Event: Hurricane Matthew
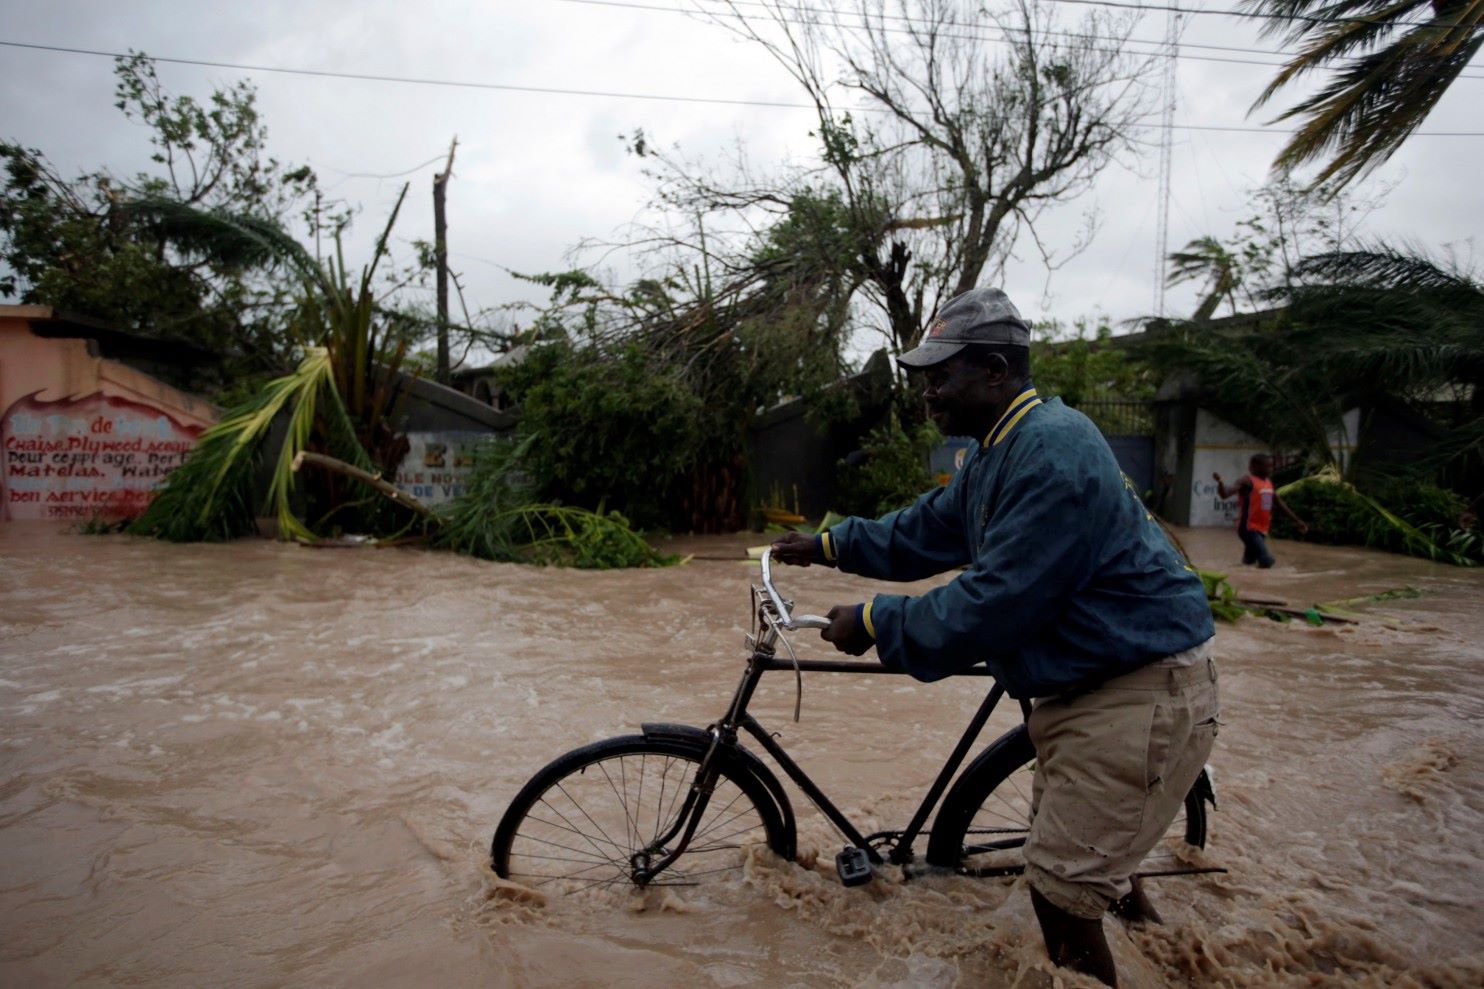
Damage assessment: damage